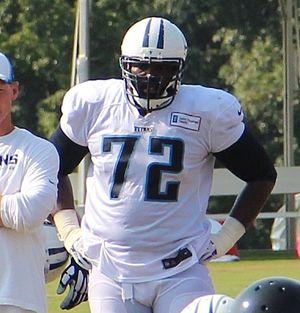
Michael Oher, né Michael Jerome Williams, Jr. le 28 mai 1986 à Memphis dans le Tennessee, est un joueur américain de football américain évoluant au poste d'offensive tackle. Il est surnommé « Big Mike ».